137th (Mixed) Heavy Anti-Aircraft Regiment, Royal Artillery

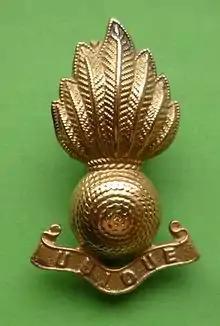
Brass collar badge of the Royal Artillery

More significant were the V-1 flying bombs, codenamed 'Divers', which began to be launched against London from Northern France soon after the Allies launched their invasion of Normandy (Operation Overlord) on D-Day. V-1s (known to Londoners as 'Doodlebugs') presented AA Command's biggest challenge since the Blitz. Defences had been planned against this new form of attack (Operation Diver), but the missiles' small size, high speed and awkward height presented a severe problem for AA guns. After two weeks' experience AA Command carried out a major reorganisation, stripping many guns from the London IAZ and other parts of the UK and repositioning them along the South Coast to target V-1s coming in over the English Channel, where the gun-laying radar worked best and where a 'downed' V-1 would cause no damage. 137th (M) HAA Regiment remained in the London IAZ, though here the guns stayed largely silent, to the dismay of Londoners. The first 'Diver' offensive ended when the launching sites in Normandy were overrun by 21st Army Group. A second campaign of air-launched missiles coming in from the North Sea led to a second redeployment by AA Command to East Anglia, but again 137th (M) HAA Rgt was unaffected by the moves.